Early skyscrapers

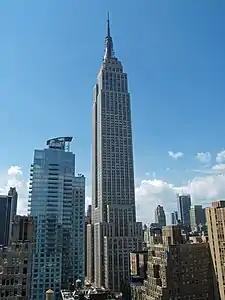
A view of the Empire State Building from its narrow aspect

Skyscrapers, particularly those in New York, attracted considerable comment, much of it negative. On his return to New York, writer Henry James condemned the buildings in "The American Scene" as simply "giants of the mere market", "mercenary monsters" doomed to be torn down in turn as other, even larger, buildings took their place. In Chicago the combination of the environmental pollution and skyscrapers meant that, as Charles Warner complained, "one can scarcely see across the streets on a damp day, and the huge buildings loom up in the black sky in ghostly dimness".